Miroslav Kadlec

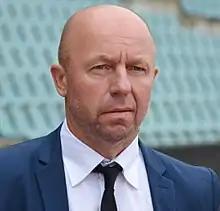
Miroslav Kadlec in 2015

Miroslav Kadlec (born 22 June 1964) is a Czech former professional footballer who played as a defender. Either side of an eight-year spell playing in Germany for Kaiserslautern, Kadlec played for four Czech clubs. In an international career spanning from 1987 to 1997, Kadlec made 64 international appearances split between Czechoslovakia and the Czech Republic.